Greyhound Lines

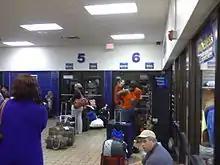
Inside a Greyhound bus station in Nashville, Tennessee, on the morning of May 24, 2010

In 1972, Greyhound introduced the unlimited mileage Ameripass. The pass was initially marketed as offering "99 days for $99" or, transportation to anywhere at any time for a dollar a day. For decades, it was a popular choice for people traveling across the U.S. on a budget. Over time, Greyhound raised the price of the pass, shortened its validity period and rebranded it as the Discovery Pass, until it was discontinued in 2012.